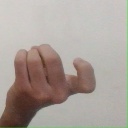
अक्षर: ज